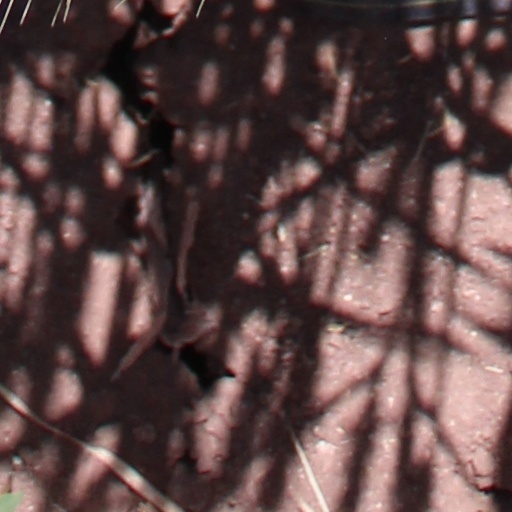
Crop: wheat